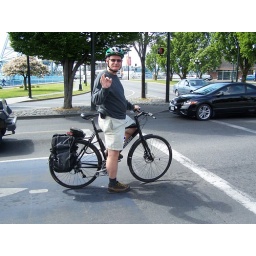
Cyclists in Victoria are supportive of the bike box treatment that helps sort traffic at two locations.